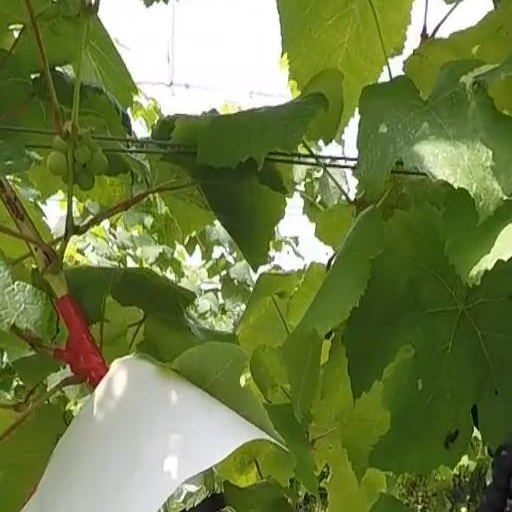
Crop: grape